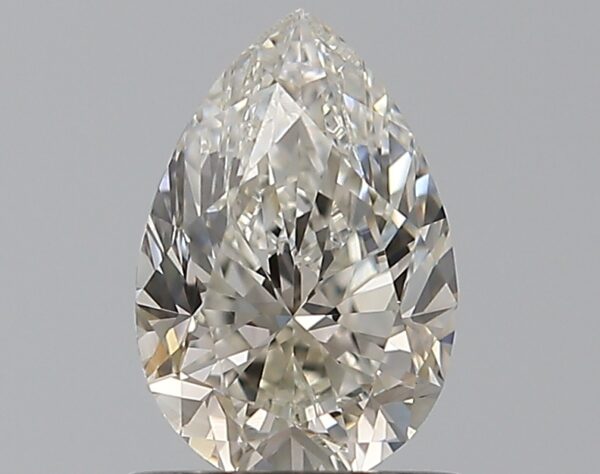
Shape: pear
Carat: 0.78
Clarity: VVS1
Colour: I
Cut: VG
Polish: EX
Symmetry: EX
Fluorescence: N
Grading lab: GIA
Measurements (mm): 7.57 x 5.08 x 3.31